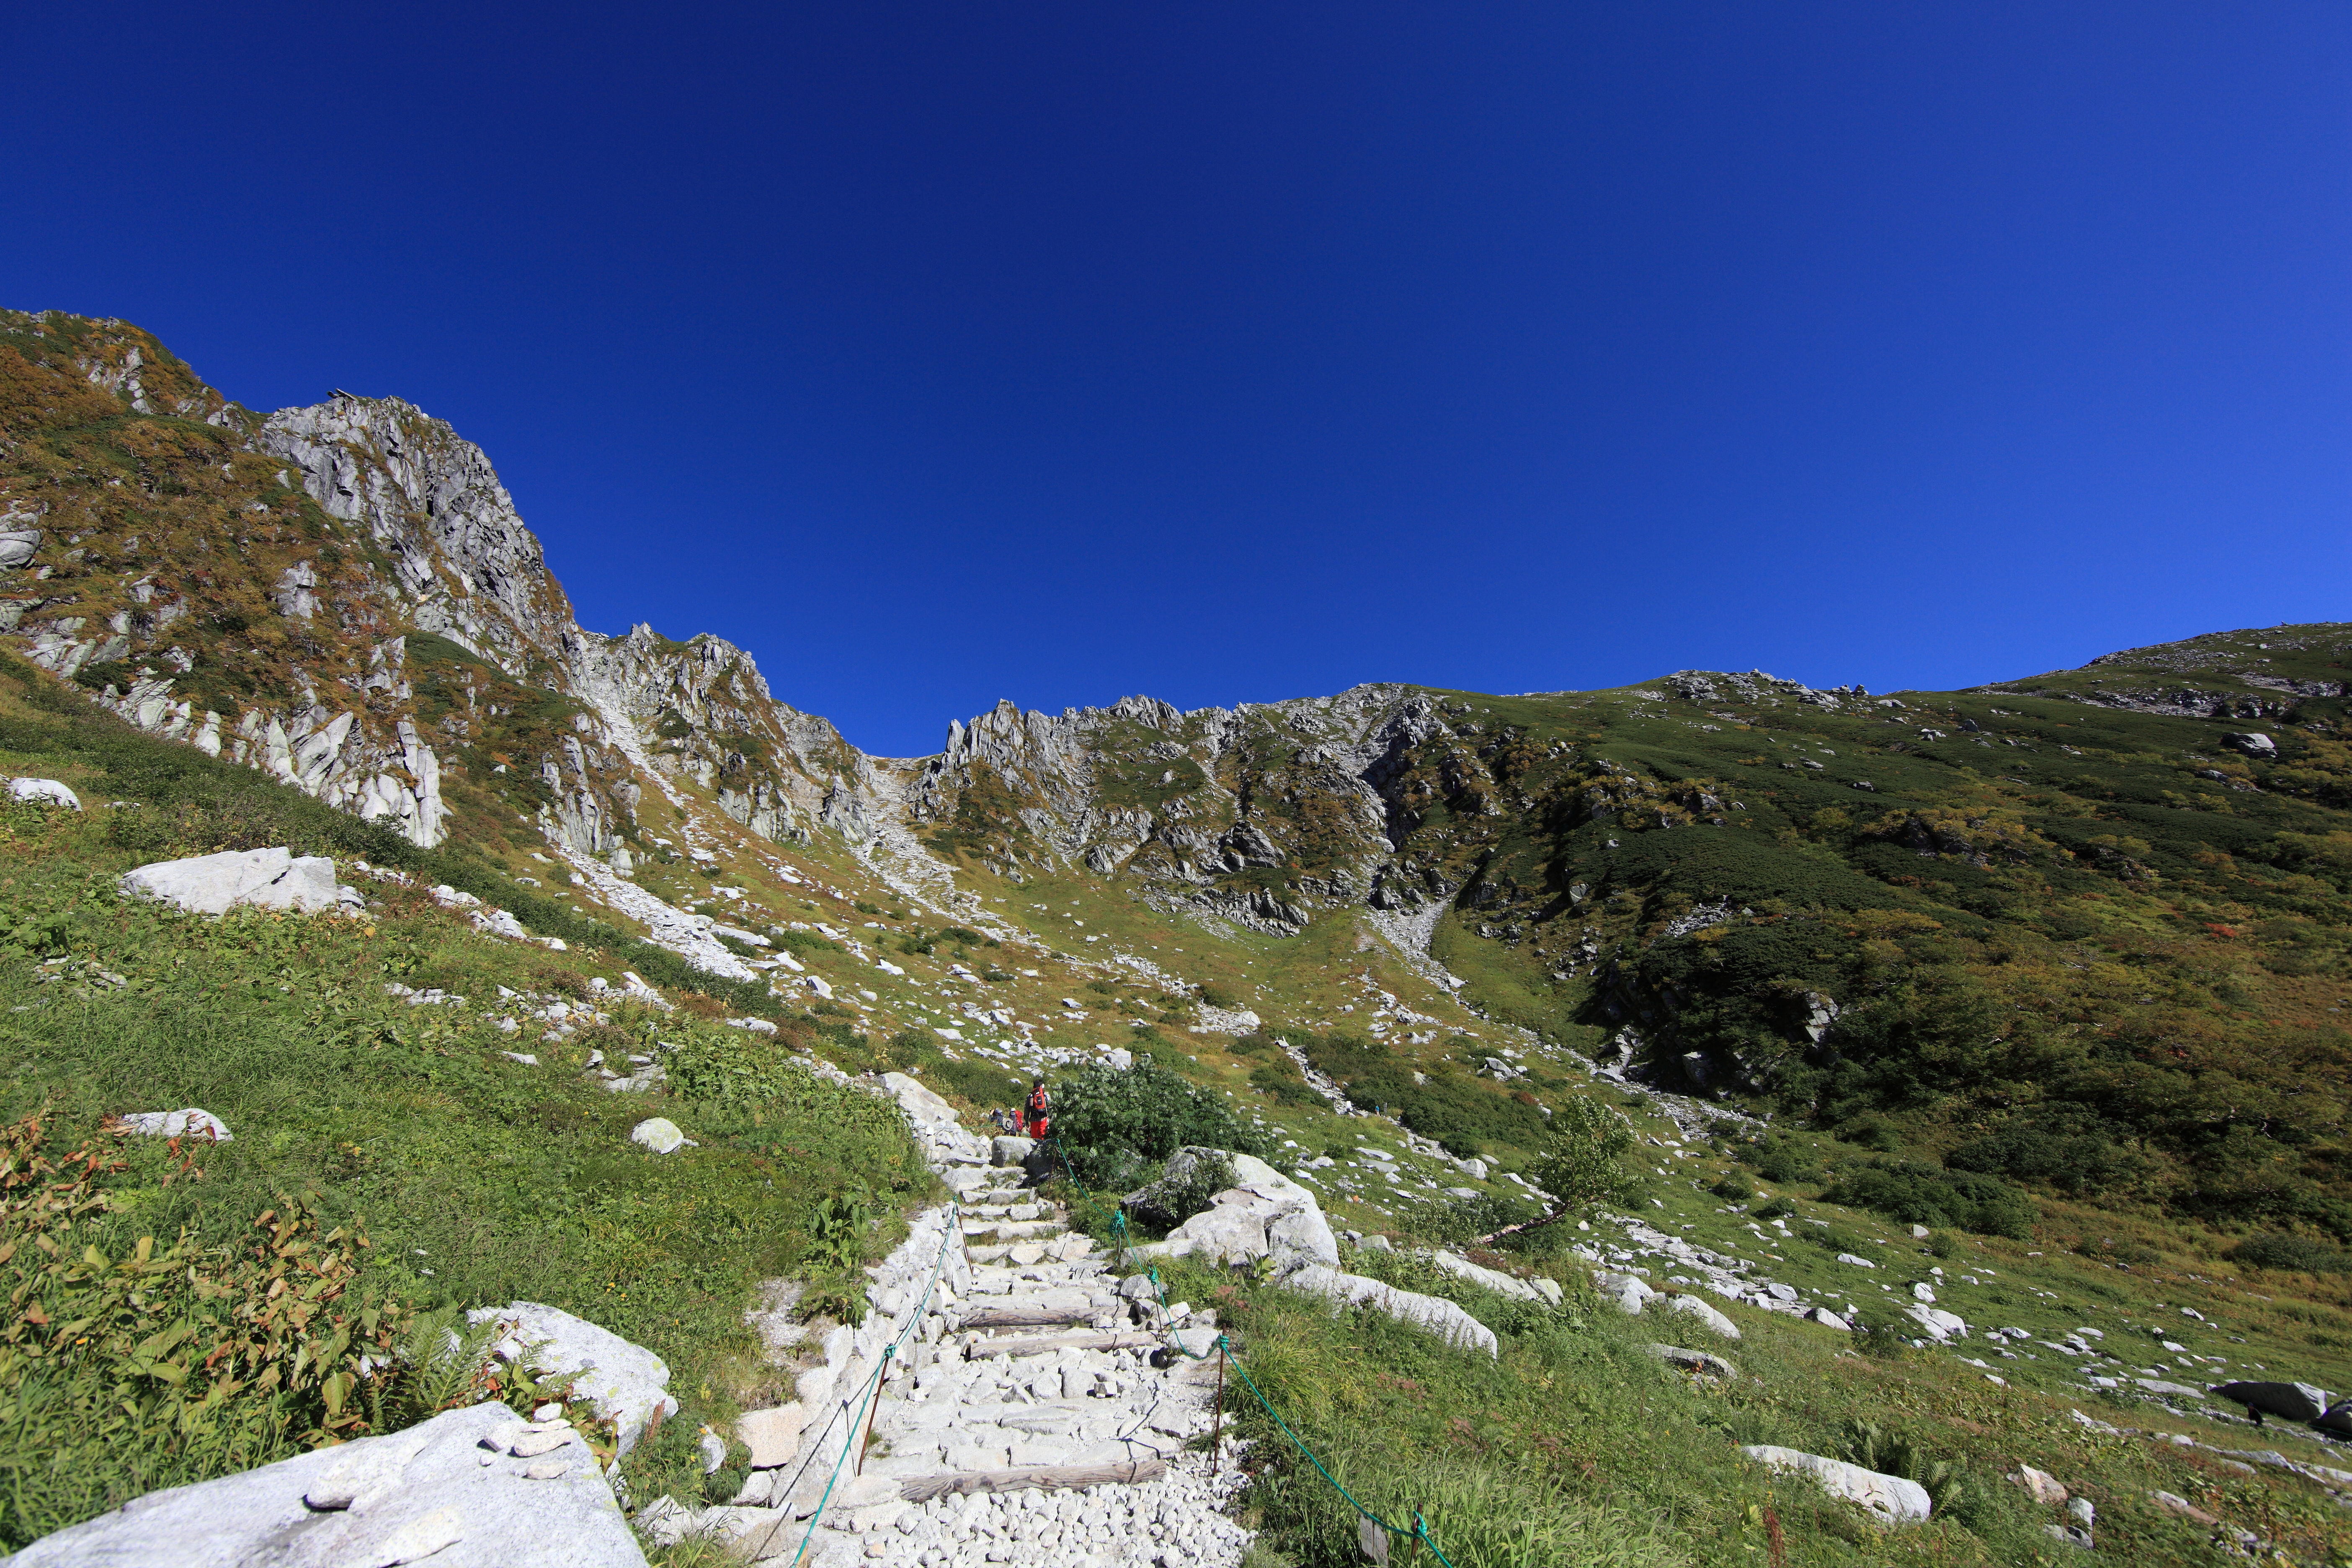
landscape, wilderness, walking, mountain, hiking, trail, meadow, adventure, valley, mountain range, high, terrain, ridge, summit, cool image, geology, alps, backpacking, plateau, 5d, hires, fell, cirque, i, markii, hi, res, resolution, 5photosaday, nagano, komagane, senjojiki, senjohjikikar, landform, mountain pass, mountainous landforms